Corinne Roosevelt Robinson

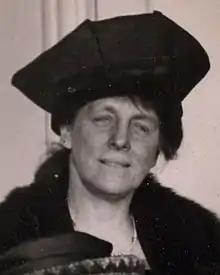
Robinson

Corinne Roosevelt Robinson (September 27, 1861 – February 17, 1933) was an American poet, writer and lecturer. She was also the younger sister of President of the United States Theodore Roosevelt and an aunt of First Lady of the United States, Eleanor Roosevelt.